Consequences and legacy of the Soviet-Afghan War

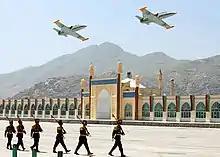
Afghans commemorating Mujahideen Victory Day in Kabul (2007)

About 25 percent of Soviet servicemen in Afghanistan were Ukrainian, numbering 160,000 of which more than 3,000 died and dozens more went missing.